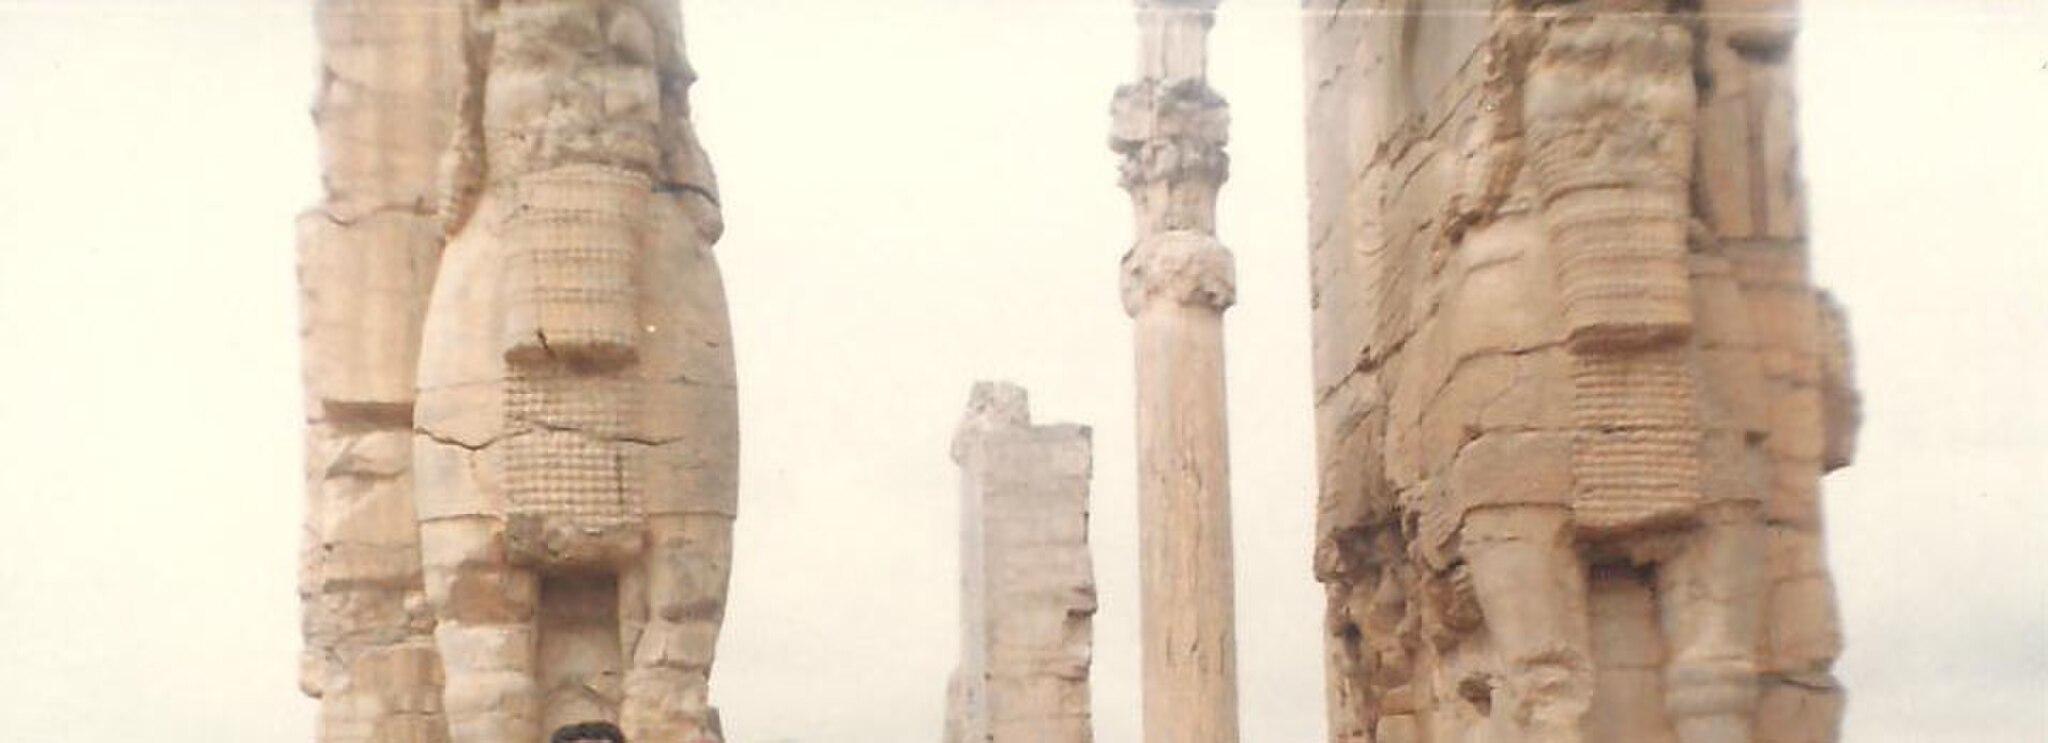
Title: Apadana palac - Takht Jamshid - Hakhamaneshi 2
Date: 1986-03-25
Categories: Images from Wiki Loves Monuments 2018, Self-published work, Cultural heritage monuments in Iran with known IDs, Uploaded via Campaign:wlm-ir, Images from Wiki Loves Monuments in Marvdasht, Images from Wiki Loves Monuments 2018 in Iran, Persepolis in the 1980s, Details of Gate of All Nations